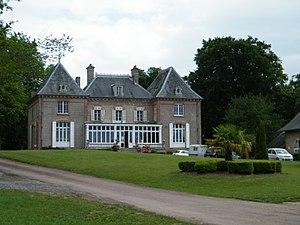
Château de Drancourt, Estréboeuf, Somme, France
Estrébœuf est une commune française située dans le département de la Somme, en région Hauts-de-France.
La bataille d'Abbeville est une bataille de la Seconde Guerre mondiale durant la bataille de France qui se déroula du 27 mai au 4 juin 1940, opposant les forces franco-britanniques aux forces allemandes. En même temps que l'évacuation de Dunkerque et profitant que les forces blindées allemandes soient stoppées, le général Weygand, qui vient de remplacer Gamelin à la tête des armées, tente à tout prix de creuser une route d'évasion à Abbeville.